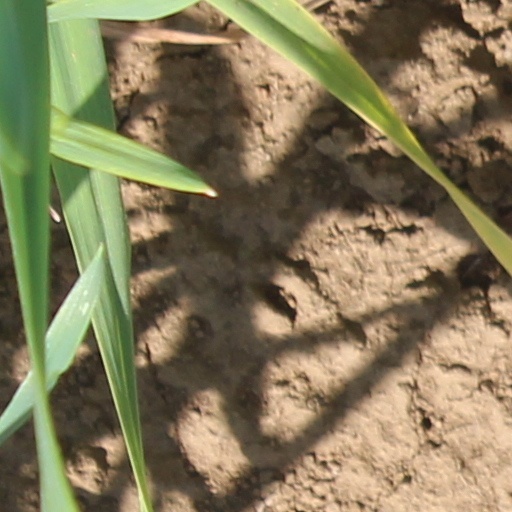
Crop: wheat